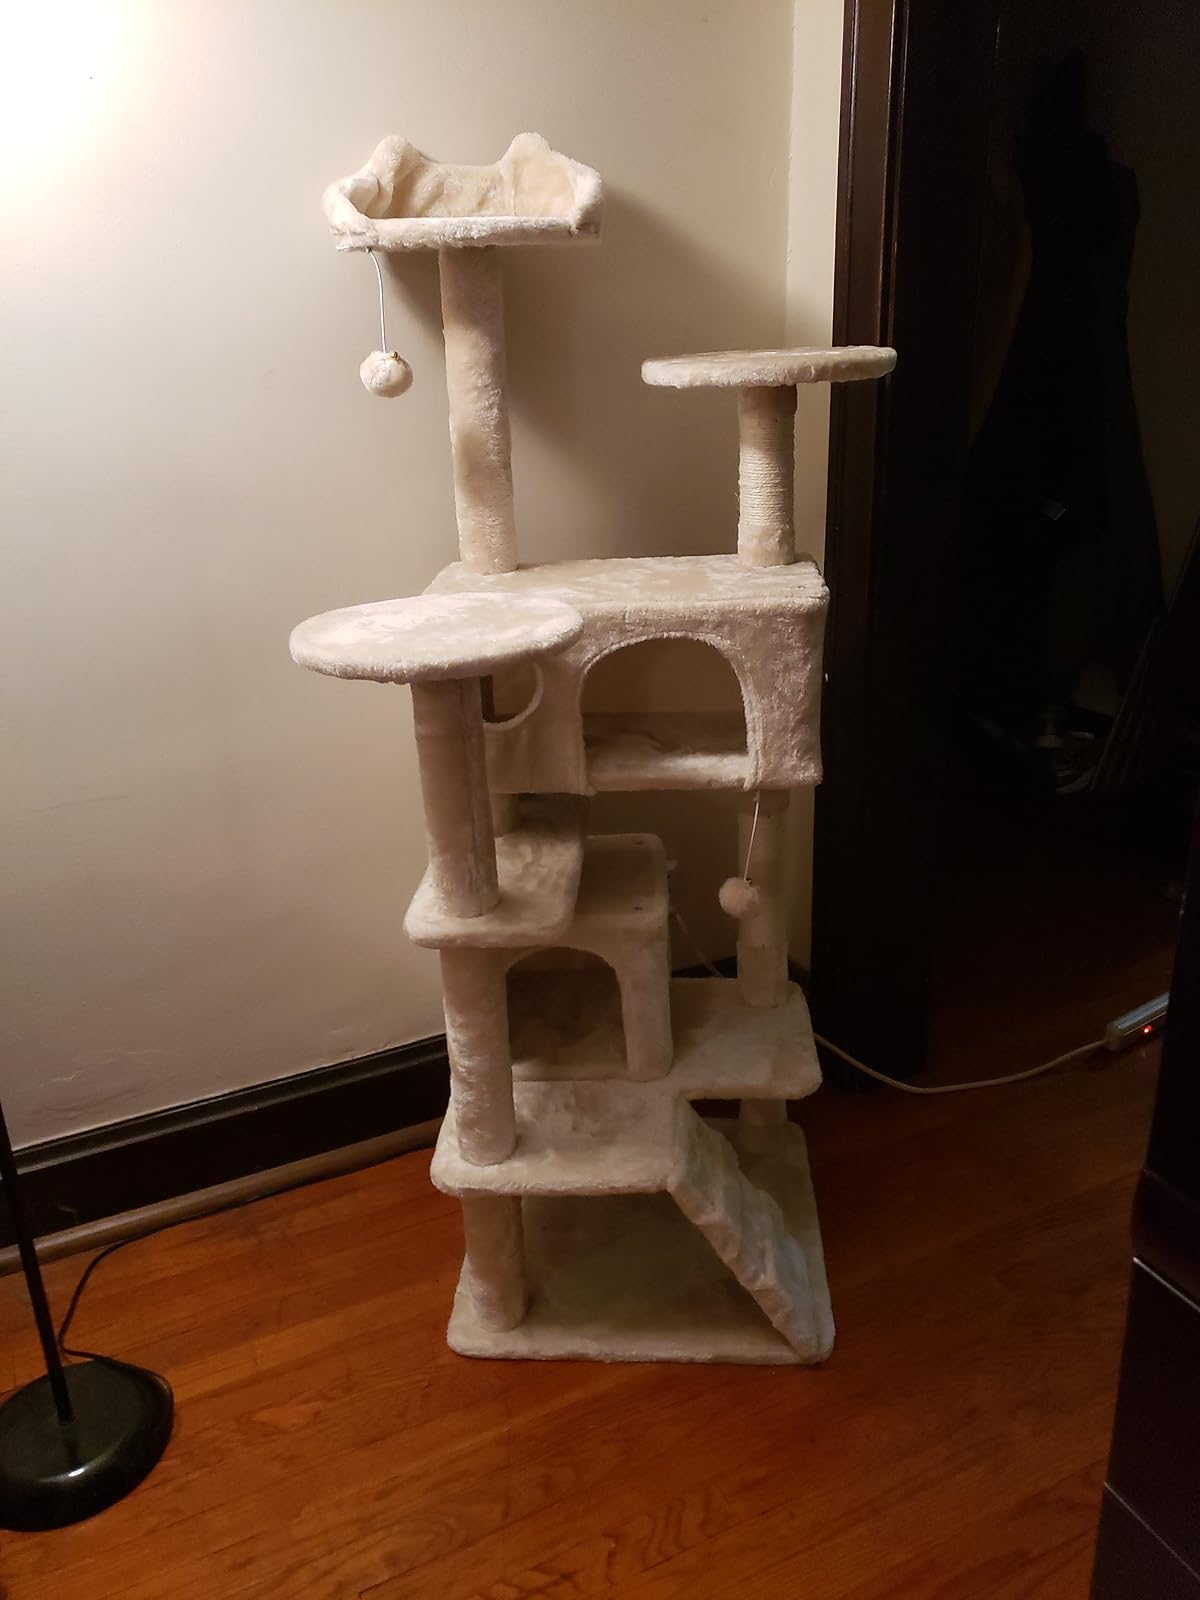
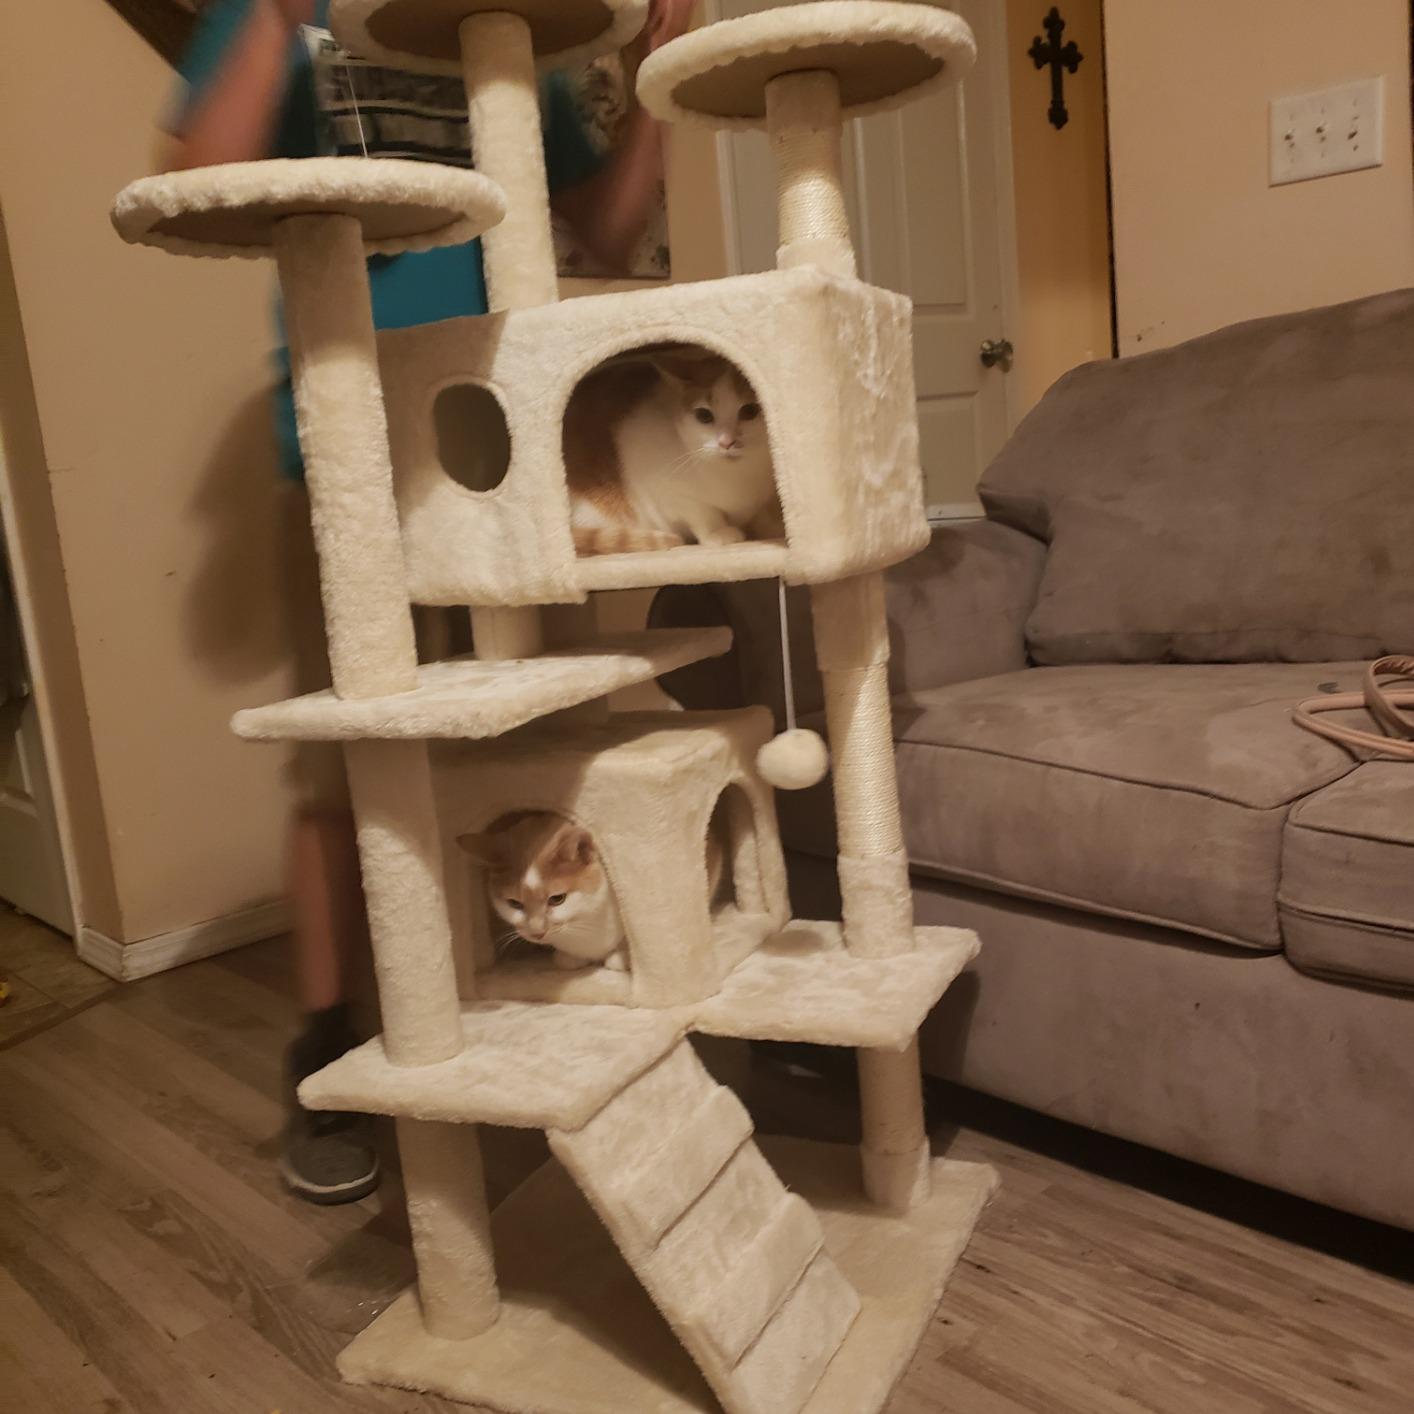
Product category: items_cat tree
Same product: yes